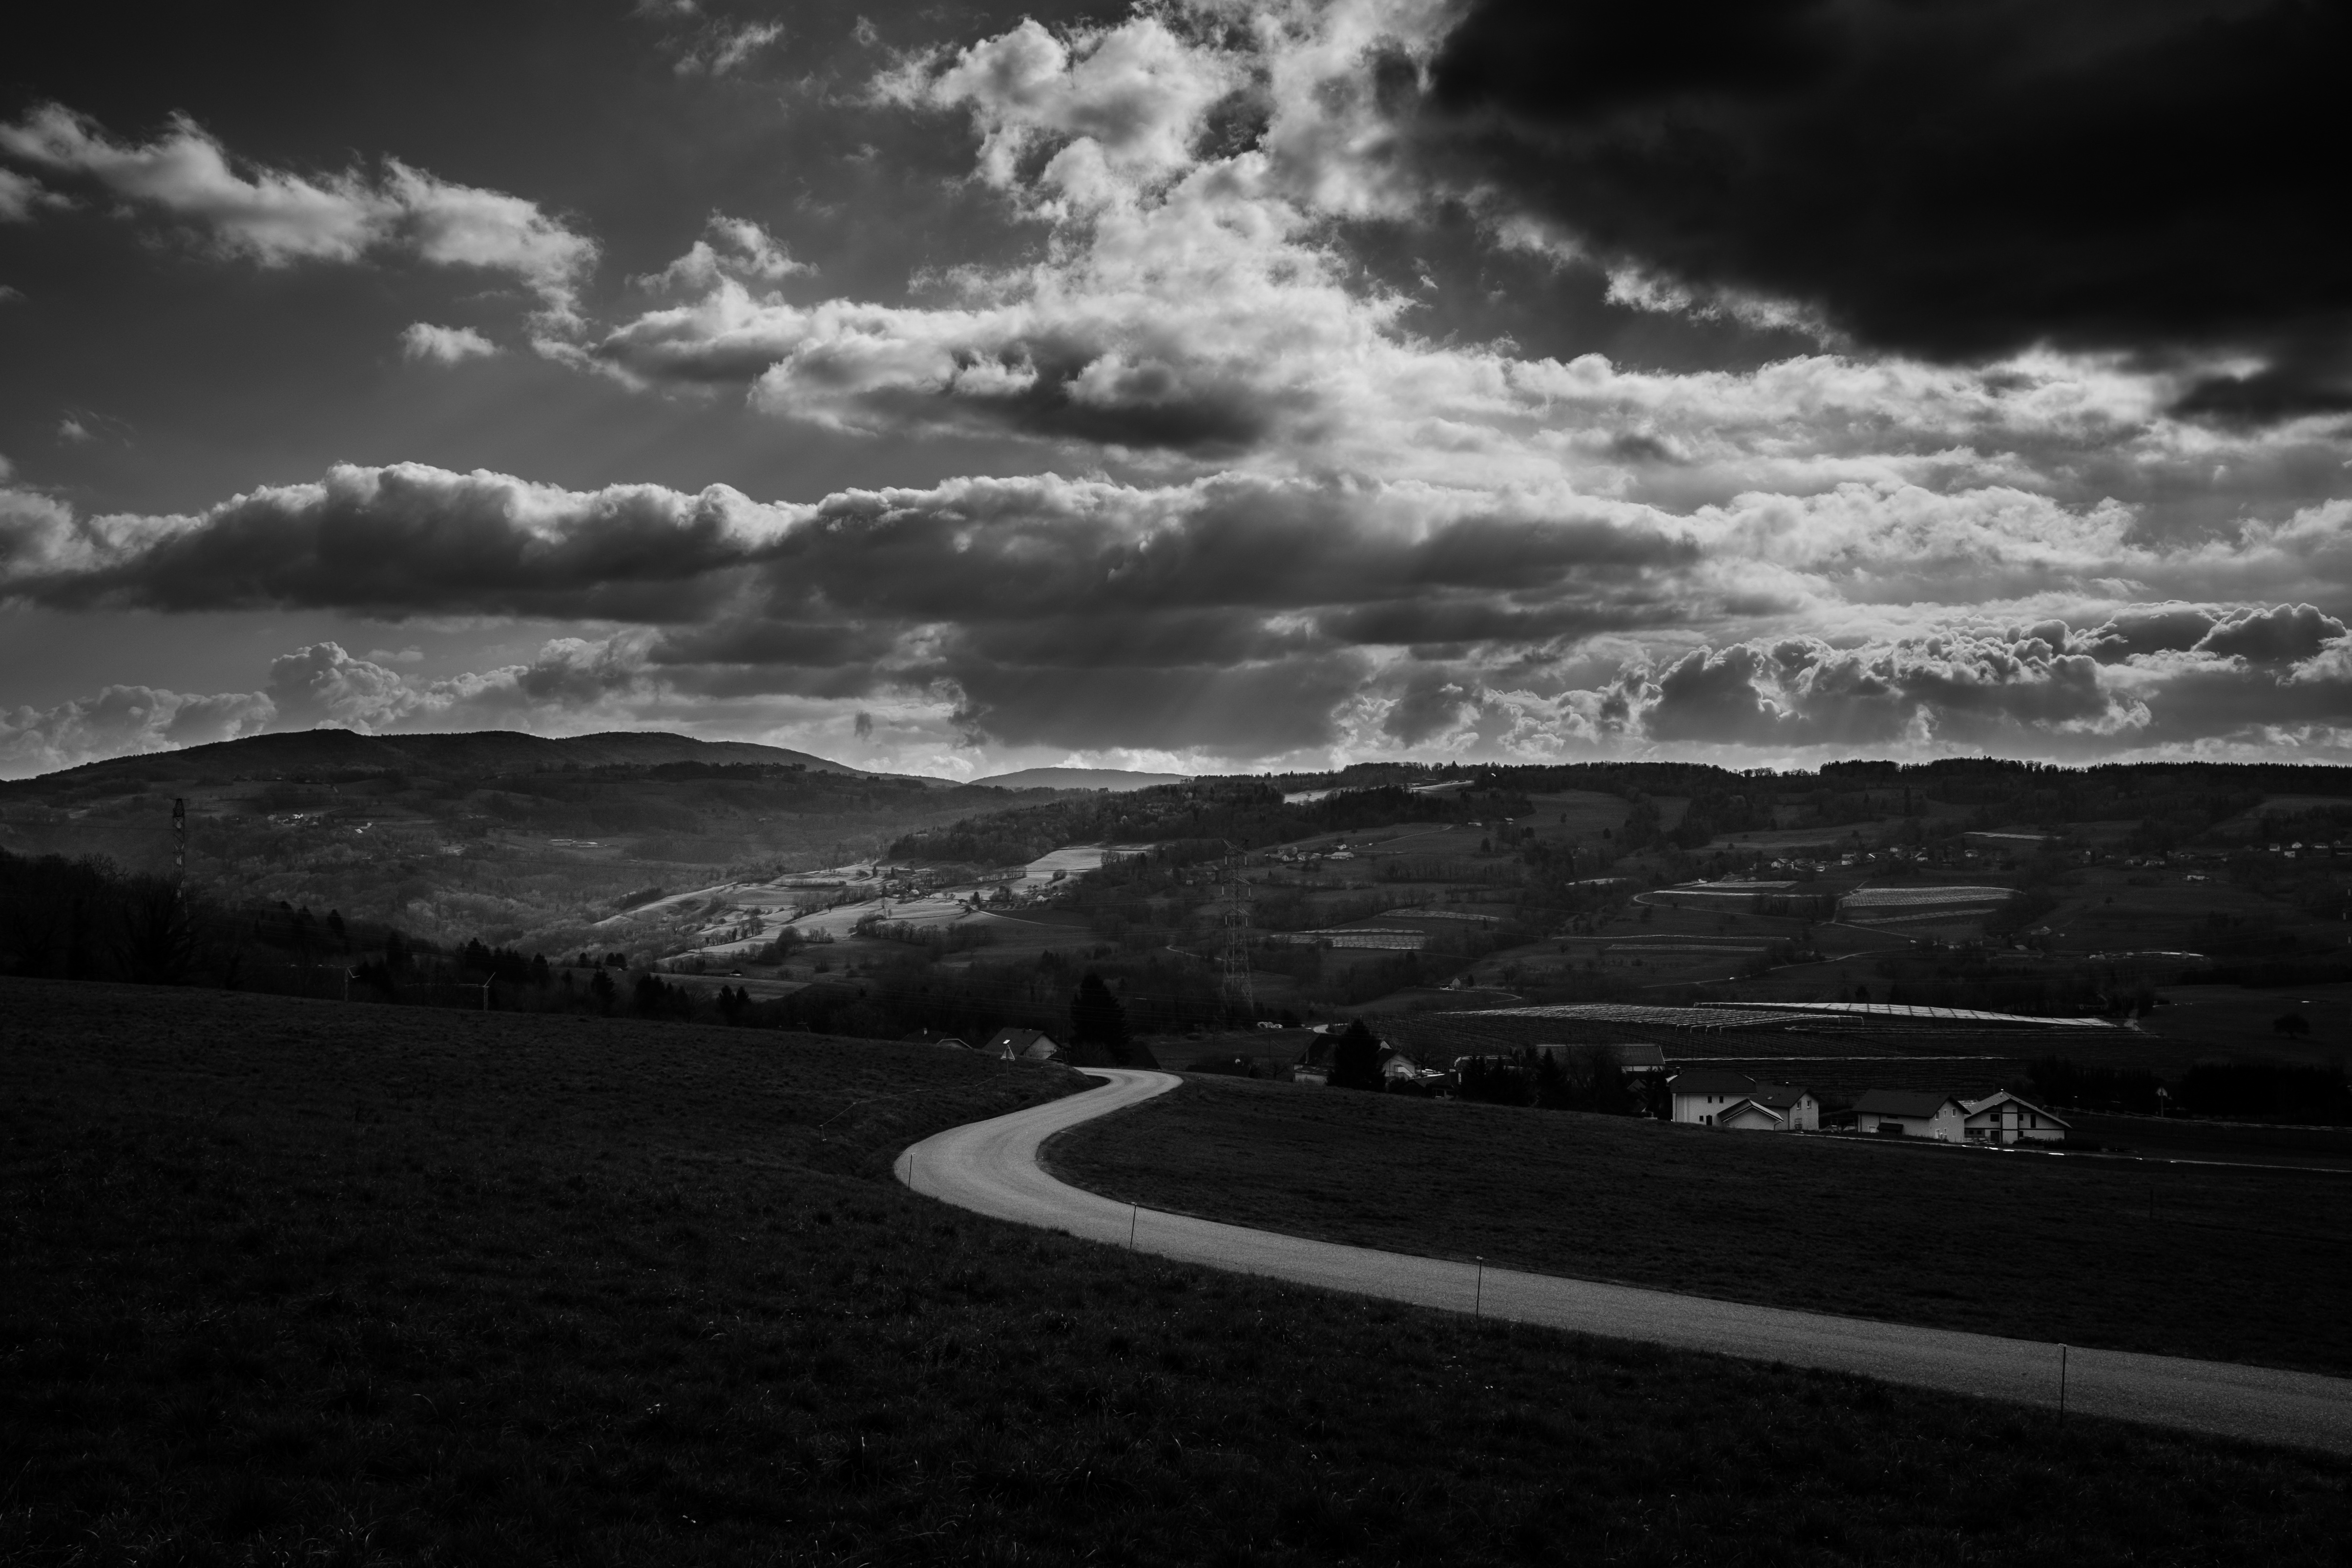
horizon, light, cloud, black and white, sky, night, photography, morning, dawn, atmosphere, dusk, evening, weather, darkness, black, monochrome, meteorological phenomenon, monochrome photography, atmospheric phenomenon